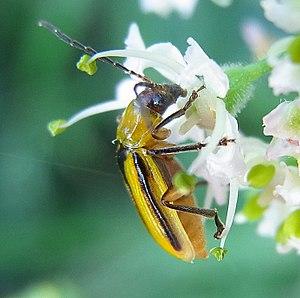
La chrysomèle des racines du maïs est une espèce d'insectes, de l'ordre de coléoptères, de la famille des Chrysomelidae, probablement originaire d'Amérique centrale.